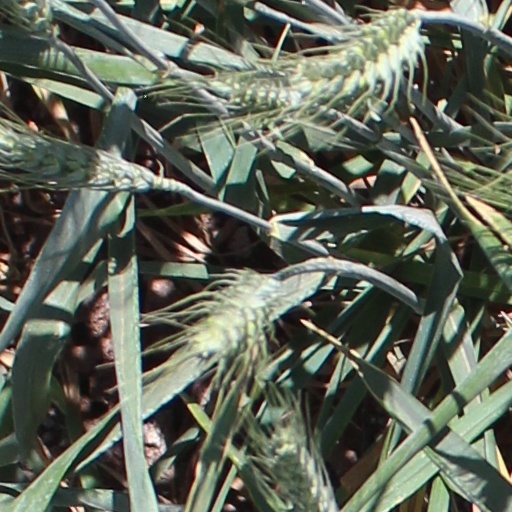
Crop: wheat